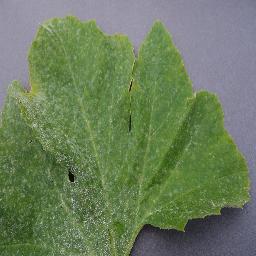
Label: Squash___Powdery_mildew